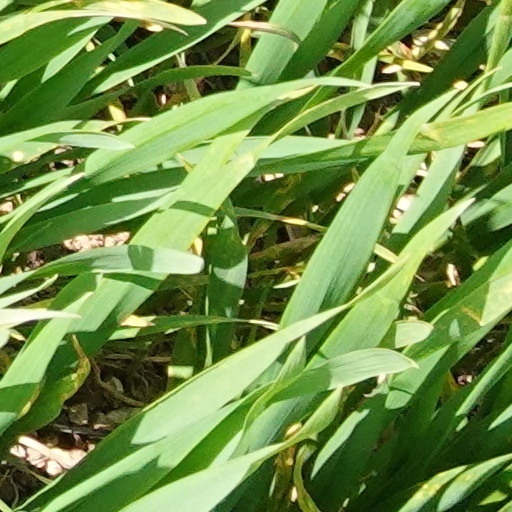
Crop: wheat